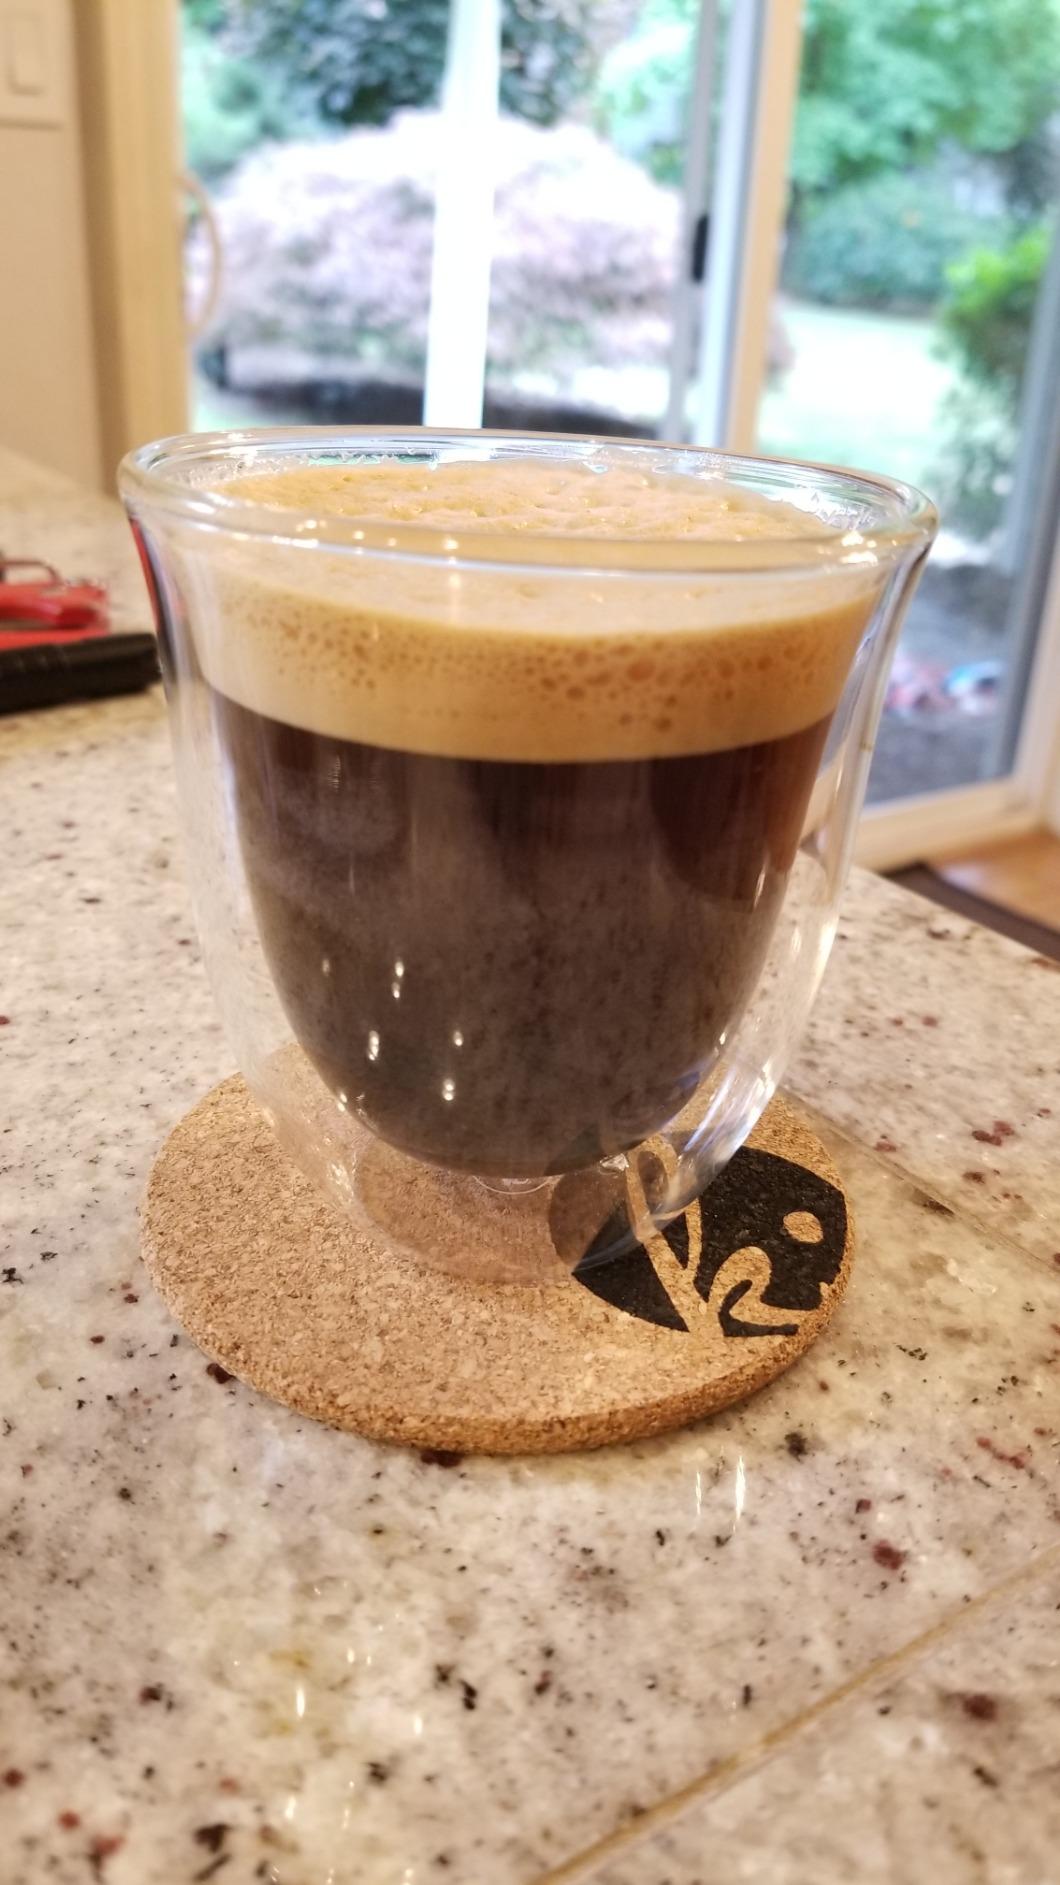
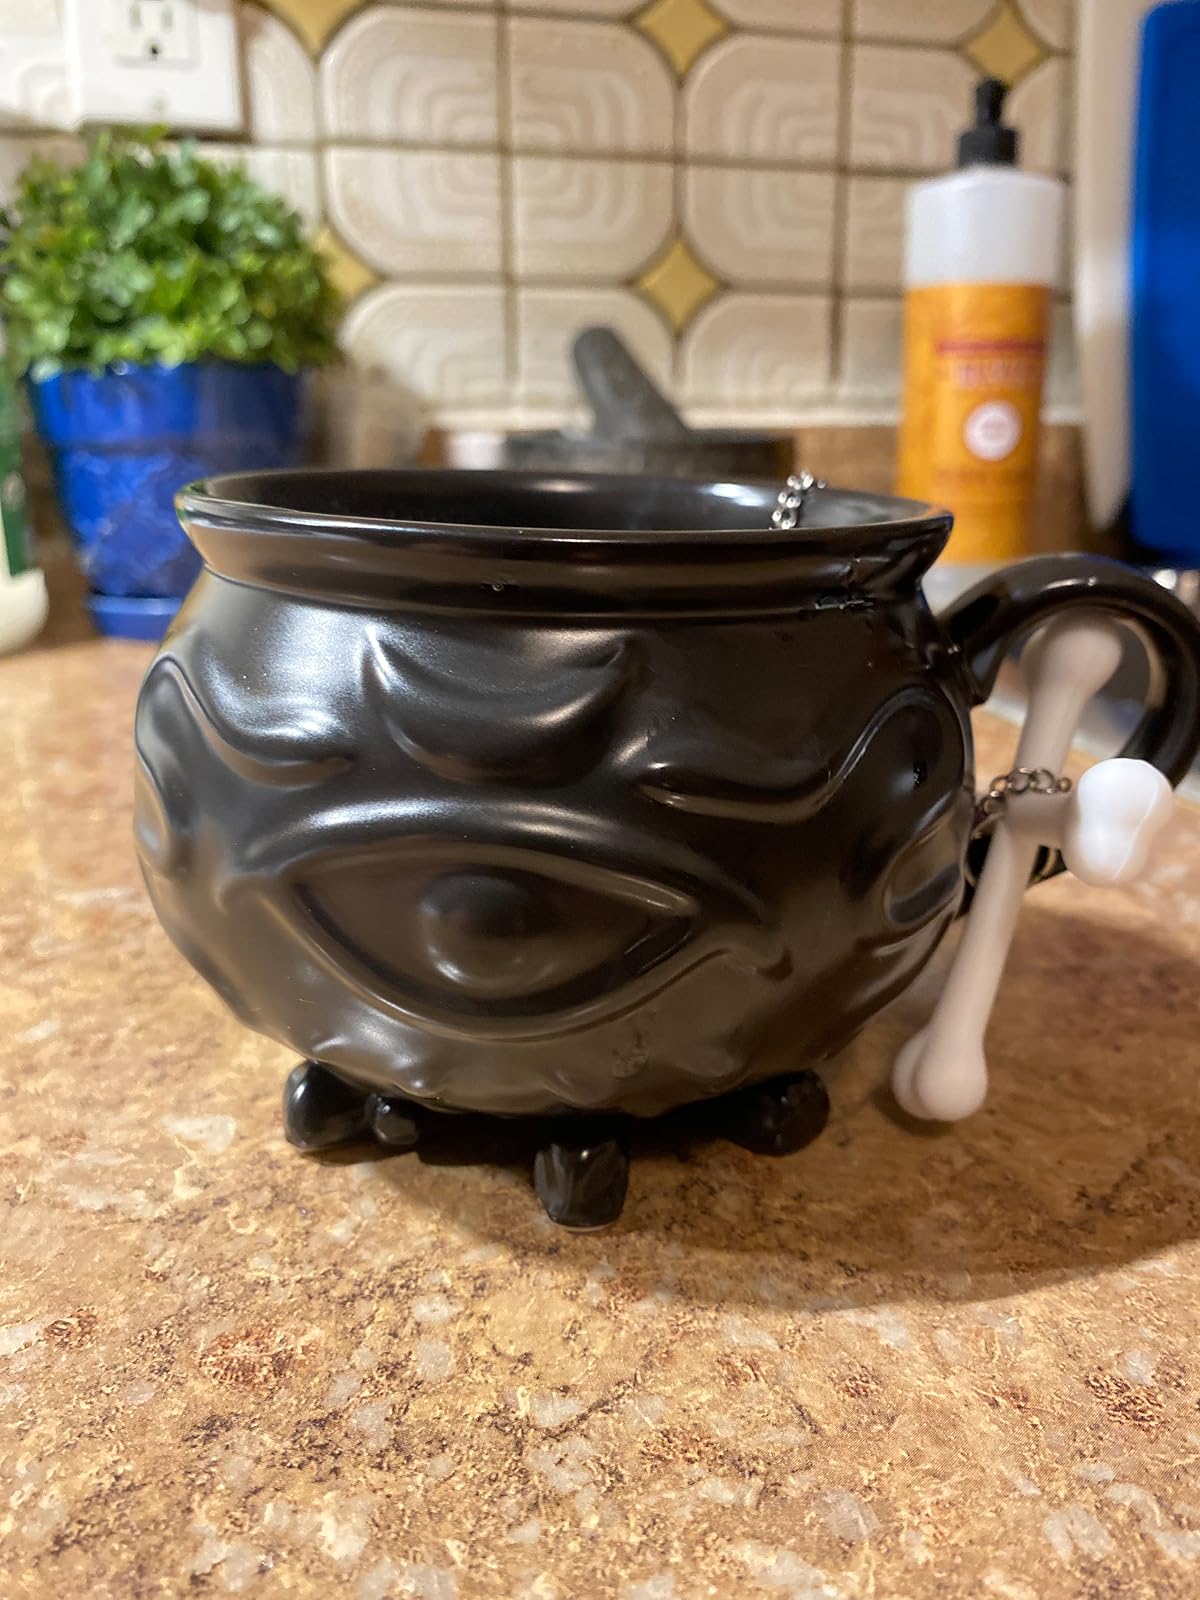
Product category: items_mug
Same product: no